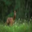
Label: deer